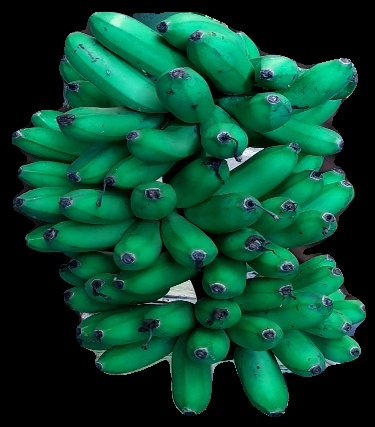
Variety: rasbale
Grade: grade1